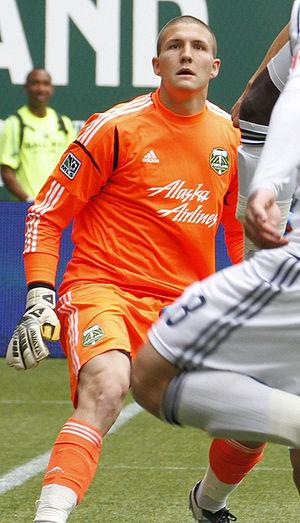
Joe Bendik est un footballeur américain né le 25 avril 1989 à Huntington sur Long Island. Il évolue au poste de gardien de but avec l'Union de Philadelphie en MLS.